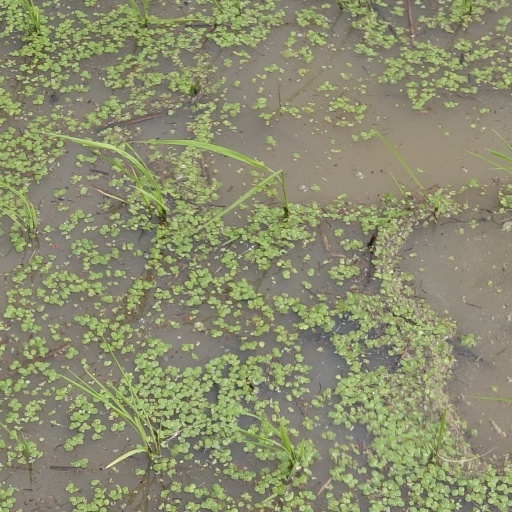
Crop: rice